Záh (gens)

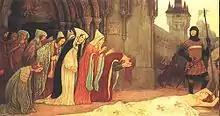
Murder of Klara Záh ("Aladár Körösfői-Kriesch")

The clan divided into two branches: the first one had estates in Transdanubia, Tolna, Somogy and Baranya Counties. The second one remained landowner in Nógrád County. Felician belonged to the Nógrád branch. He was a supporter of Matthew Csák.